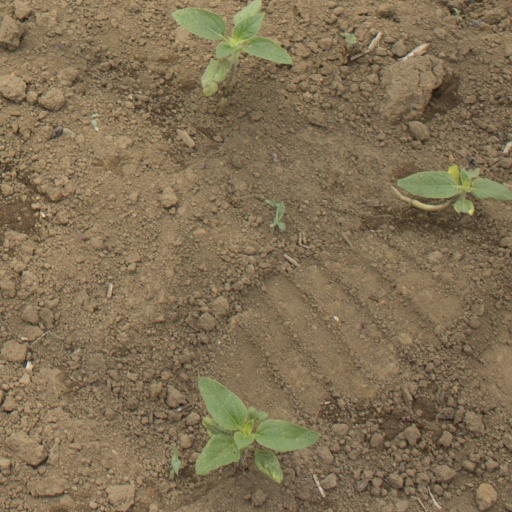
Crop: Jerusalem artichoke